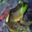
Label: frog